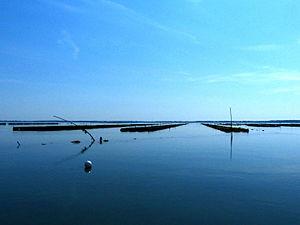
parcs ostréicoles dans le Golfe du Morbihan
Le golfe du Morbihan est une mer intérieure d'une longueur est-ouest de 20 kilomètres environ parsemée de nombreuses îles et îlots. C'est une destination prisée pour la beauté de ses paysages couvrant une centaine de kilomètres carrés, située en Bretagne, dans le département du Morbihan auquel il a donné son nom. Son nom breton, Mor bihan, signifie « petite mer ».